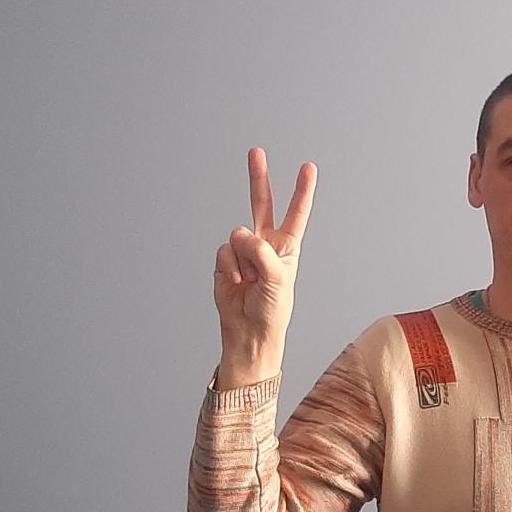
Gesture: peace